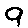
Label: 9